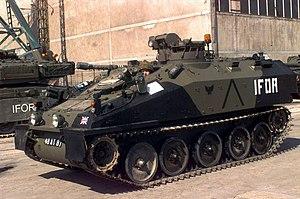
La famille des Combat Vehicle Reconnaissance (Tracked) ou CVR est une série de véhicules blindés de l'armée de terre britannique.